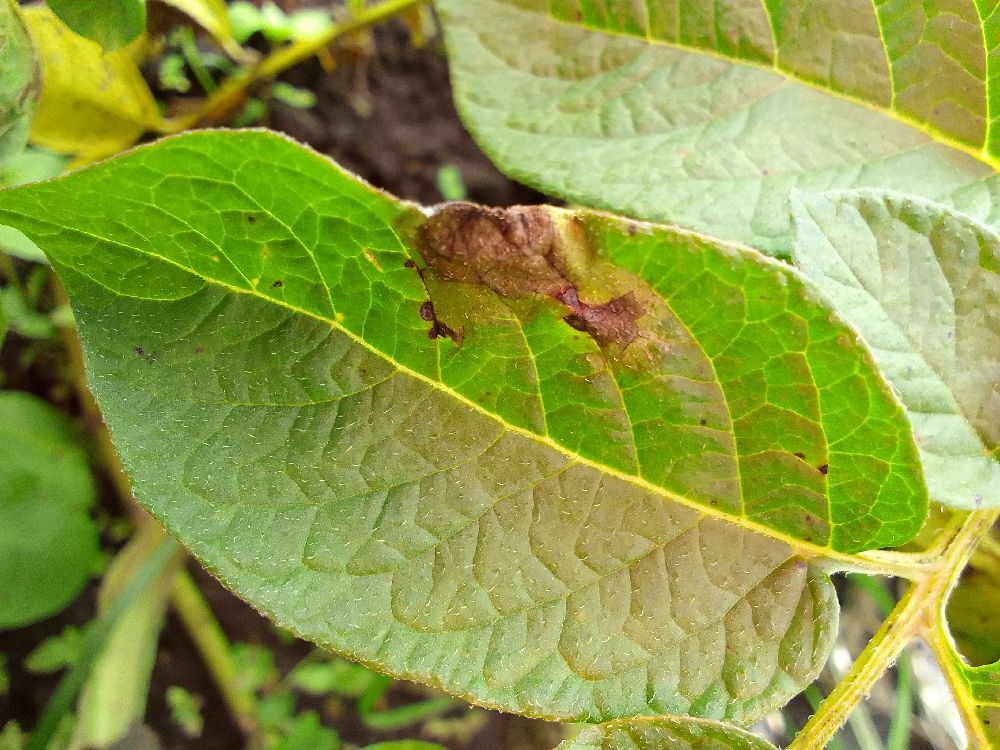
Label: Late blight